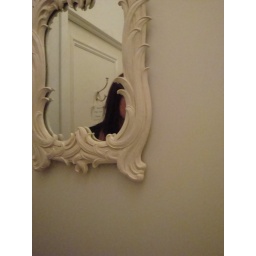
Ornate mirror in the bathroom at Sweetiepie